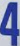
Number: 4